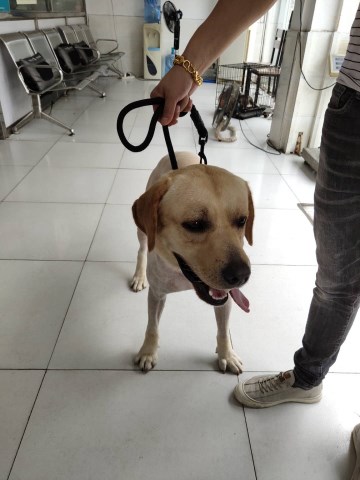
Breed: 3580-n000122-Labrador_retriever